Viewliner

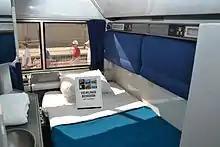
The interior of a Viewliner I sleeping car bedroom with the lower bed down

Production of the first Viewliner sleeping cars began in 1995, carried out by Amerail (now part of Alstom) and Morrison-Knudsen. Amtrak had originally envisioned a much larger procurement in the 1980s, between 500 and 600 new single-level passenger cars, including approximately 100 sleepers and the rest comprising coaches, diners, and lounges. This large-scale acquisition was intended to fully replace the aging Heritage Fleet and create trainsets composed entirely of Viewliner equipment.